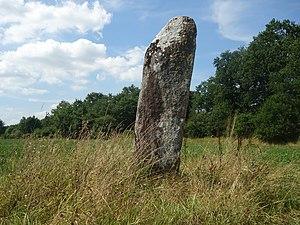
Près de Pleucadeuc, à 1 kilomètre à l'ouest du bourg, le «
Le menhir des Hautes Landes est un menhir de Pleucadeuc, dans le Morbihan en France.
Cet article recense les sites mégalithiques du Morbihan, en France.